Narada Michael Walden

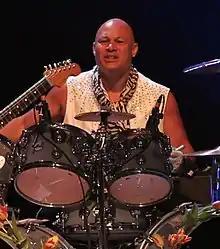
Walden performing with Jeff Beck in 2011

Narada Michael Walden (Michael Walden; born April 23, 1952) is an American musician, singer, songwriter and record producer. He was given the name Narada by guru Sri Chinmoy.